Sky position (RA, Dec in degrees): 33.875, 1.058
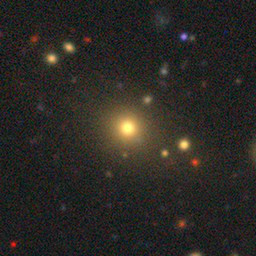
Galaxy morphology: Round Smooth Galaxies